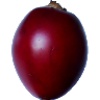
Label: tamarillo